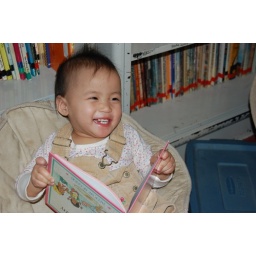
Some friends in Duluth had a shower for Charlotte. Charlotte being comfy in a chair with friends and a good book